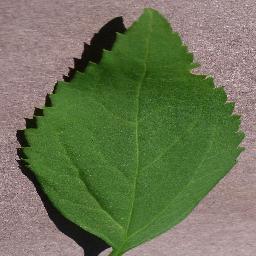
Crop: cherry
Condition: (including_sour)_healthy